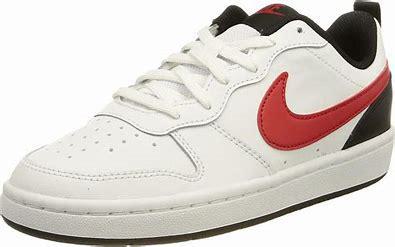
Brand: Nike
Model: Court Borough 2